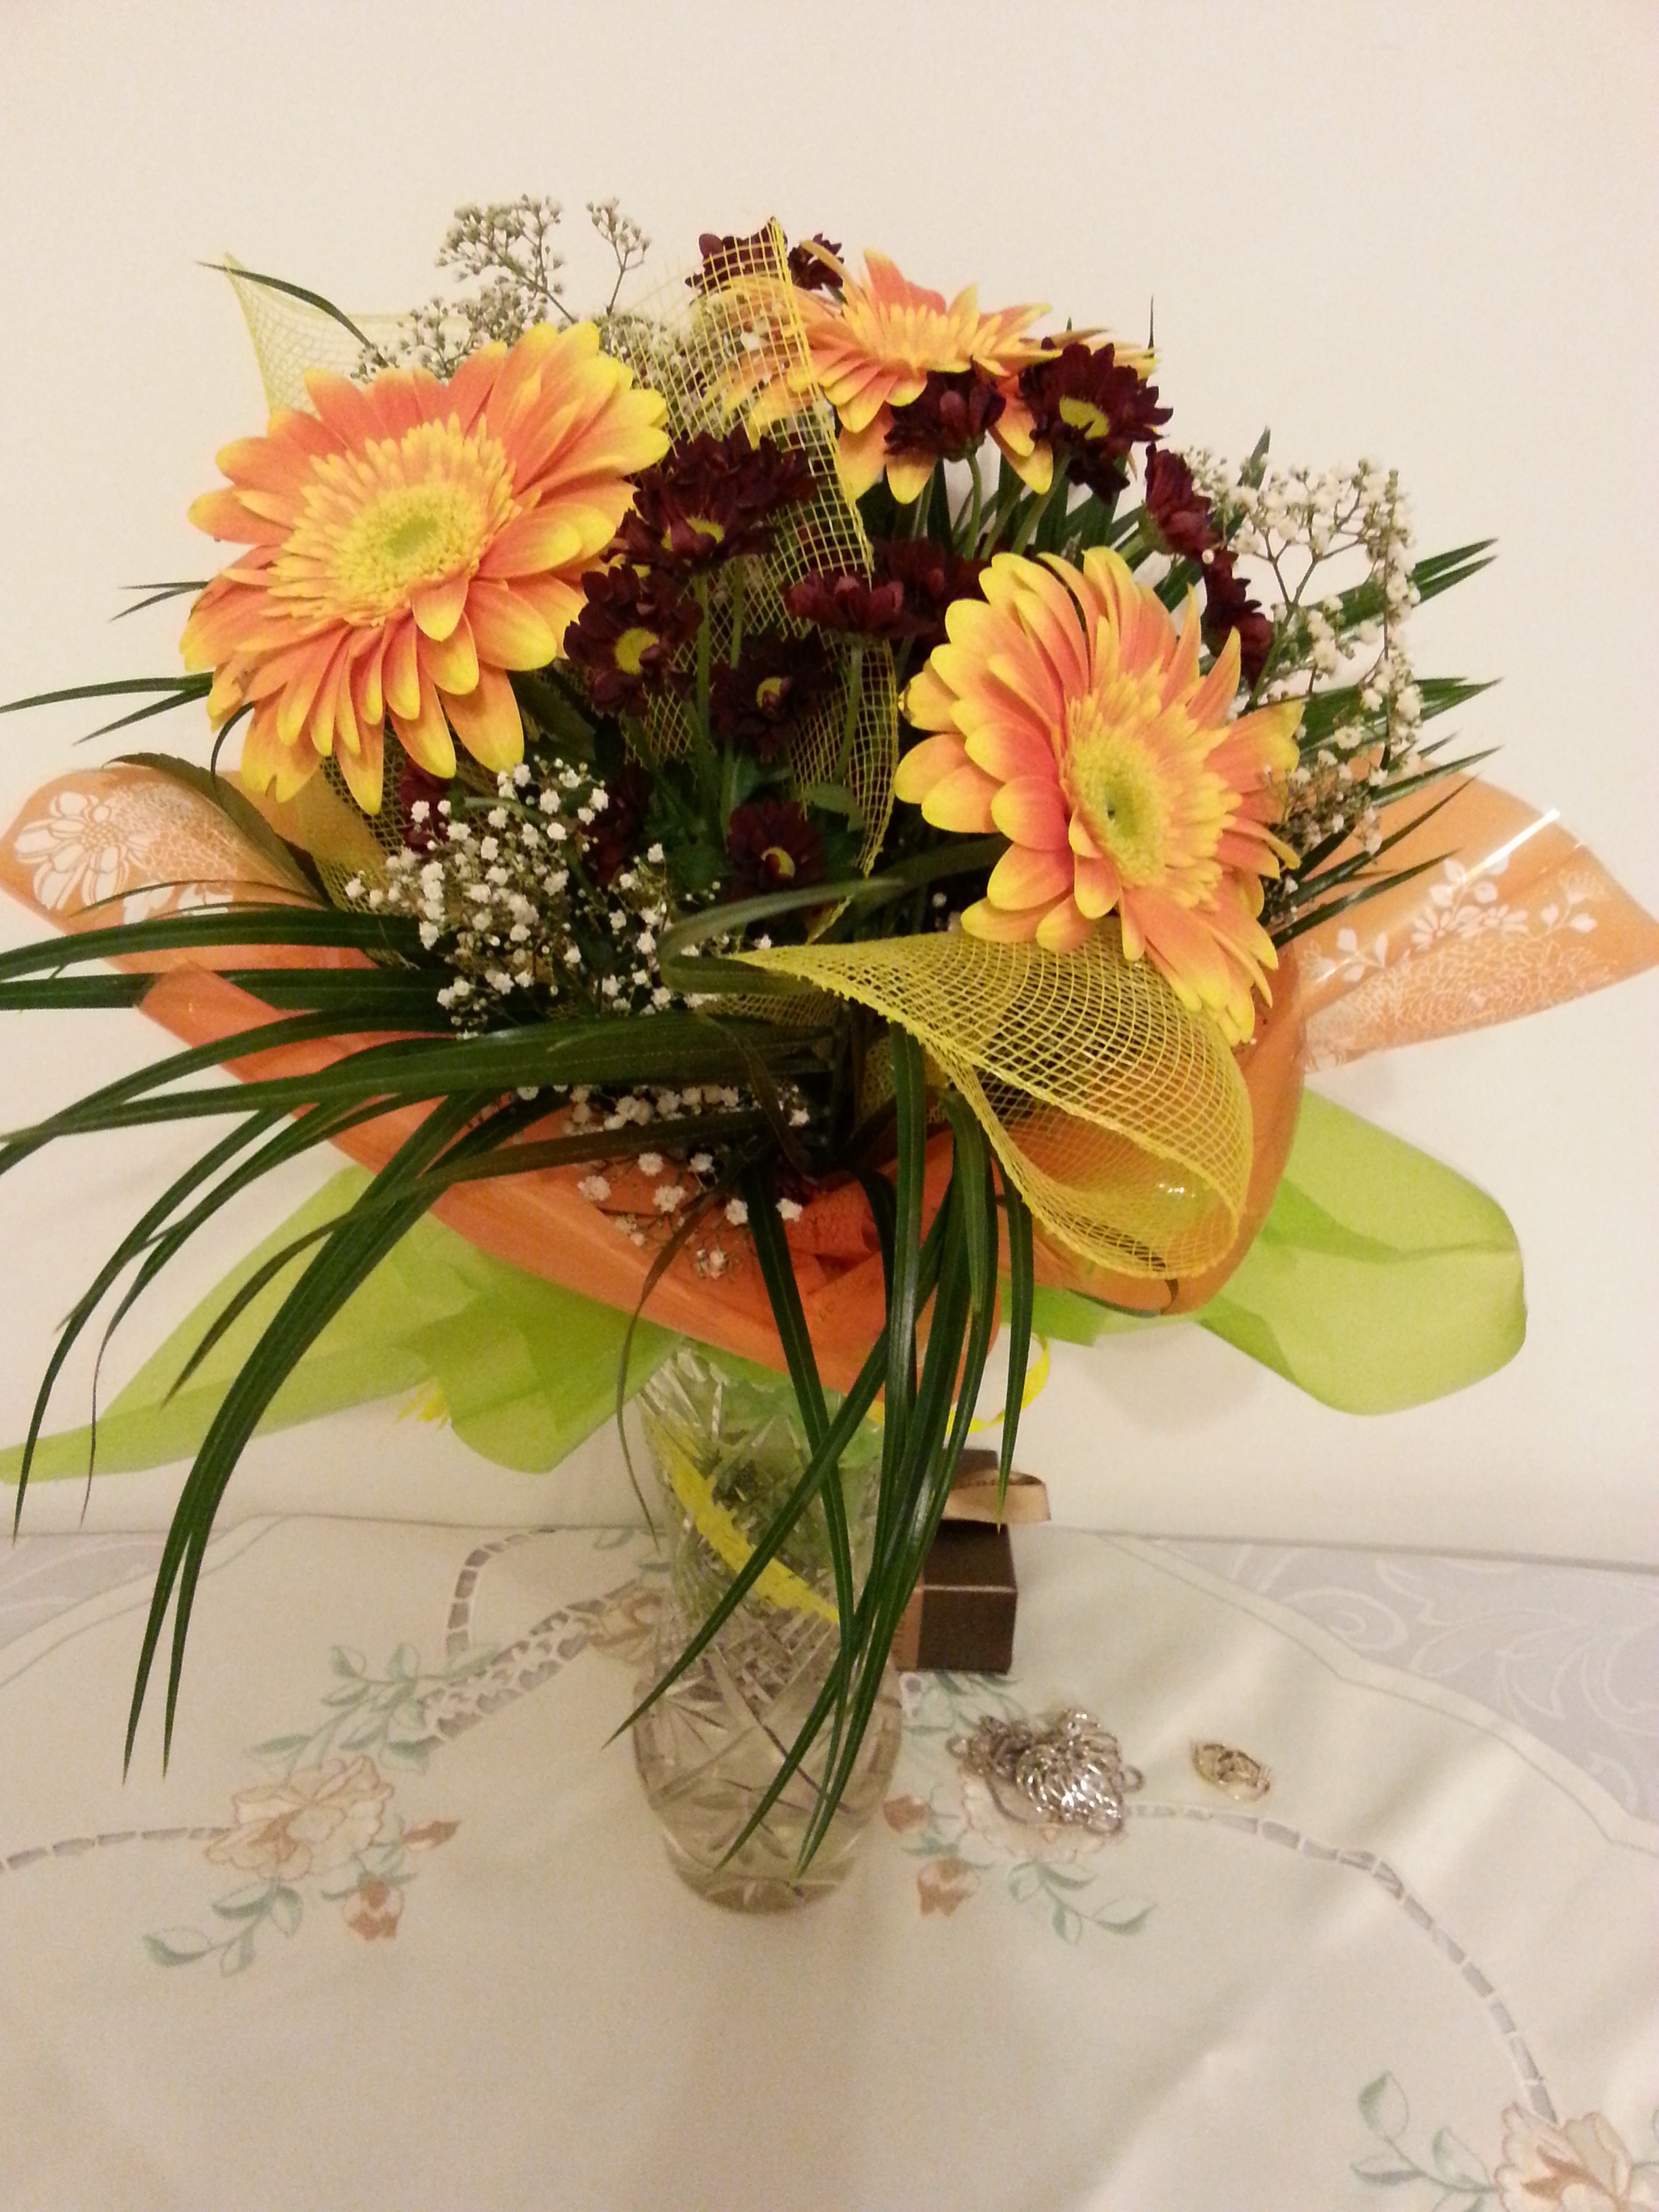
plant, flower, bouquet, vase, yellow, flora, flowers, composition, flowerpot, gerbera, bouquet of flowers, floristry, gerberas, flowering plant, flower bouquet, cut flowers, flowers for her, floral design, centrepiece, artificial flower, flower arranging